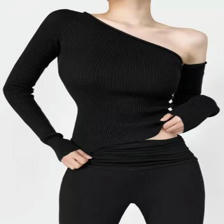
Label: Modal